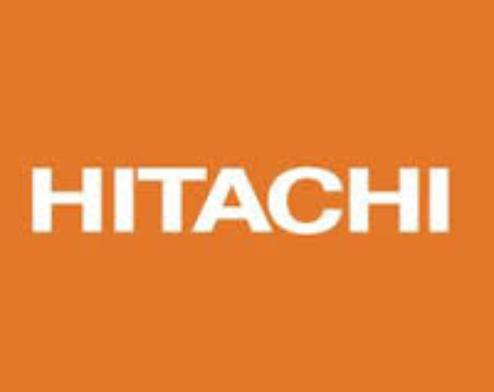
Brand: Hitachi
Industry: Leisure